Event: Nepal Earthquake
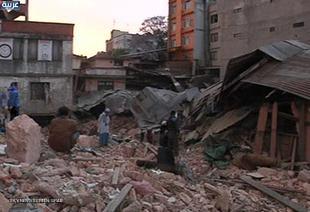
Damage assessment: damage